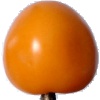
Label: Tomato Yellow 1